Carrick, Tasmania

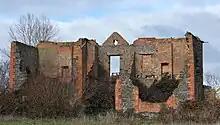
a large ruined building

Over time the mill's machinery was updated: in 1868 the existing wire machine was replaced with a silk dressing machine; a corn screen was installed in 1871; an oatmeal plant was added in 1880; the water wheel was replaced with an American-built water-powered "Victor" turbine in 1887; and in 1889 the plant was converted from millstones to roller milling, making it one of the earliest conversions in Tasmania. This last change, to roller milling, was recorded by Monds as driven by public demand for the whiter flour that process produced. Monds' oldest son took over office management of the mill in 1882 and Monds moved to Launceston in 1888 leaving the mill's management to his sons. The mill was the scene of the town's first telephones when they were installed at it and adjacent Hawthorn Villa in 1893.